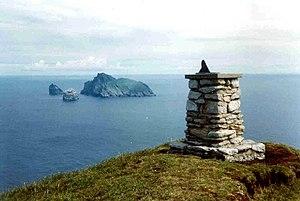
Stac an Armin (à gauche), Stac Lee (au milieu) et Boreray (à droite) vues depuis Conachair sur Hirta, Saint-Kilda
Cet article recense les sites inscrits au patrimoine mondial au Royaume-Uni. Ces sites sont choisis par le comité du patrimoine mondial de l'UNESCO, une institution spécialisée de l'Organisation des Nations unies, pour leur valeur culturelle ou naturelle.
Saint-Kilda est un archipel écossais, isolé dans l'océan Atlantique et situé à 64 km à l'ouest-nord-ouest de l'île de North Uist et à 163 km à l'ouest des côtes écossaises, sur l'île de Grande-Bretagne. Faisant partie de la division administrative de l'archipel des Hébrides extérieures, il en contient les îles les plus à l'ouest. L'île principale est Hirta, dont les falaises maritimes sont les plus hautes du Royaume-Uni. La population de l'archipel, de langue gaélique, devint inférieure à 100 habitants après 1851 et n'a probablement jamais dépassé 180. Elle fut entièrement évacuée à sa propre demande en 1930 et les seuls habitants sont désormais des militaires.